Cold-air damming

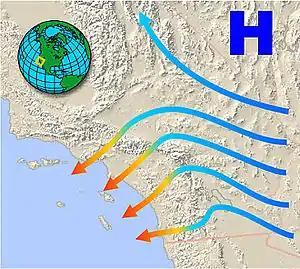
A high-pressure area centered over the Great Basin gives rise to a Santa Ana wind event as the airmass flows through the passes and canyons of southern California, manifesting as a dry northeasterly wind.

This algorithm is used to identify the specific type of CAD events based on the surface pressure ridge, its associated cold dome, and ageostrophic northeasterly flow which flows at a significant angle to the isobaric pattern. These values are calculated using hourly data from surface weather observations. The Laplacian of sea level pressure or potential temperature in the mountain-normal—perpendicular to the mountain chain—direction provides a quantitative measure of the intensity of a pressure ridge or associated cold dome. The detection algorithm is based upon Laplacians (formula_2) evaluated for three mountain-normal lines constructed from surface observations in and around the area affected by the cold air damming—the damming region. The "x" denotes either sea level pressure or potential temperature (θ) and the subscripts 1–3 denote stations running from west to east along the line, while the "d" represents the distance between two stations. Negative Laplacian values are typically associated with pressure maxima at the center station, while positive Laplacian values usually correspond to colder temperatures in the center of the section.